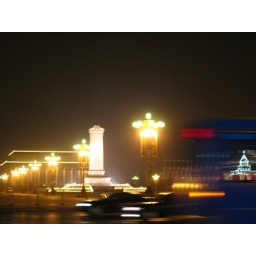
The blue shadow was the bus passing by